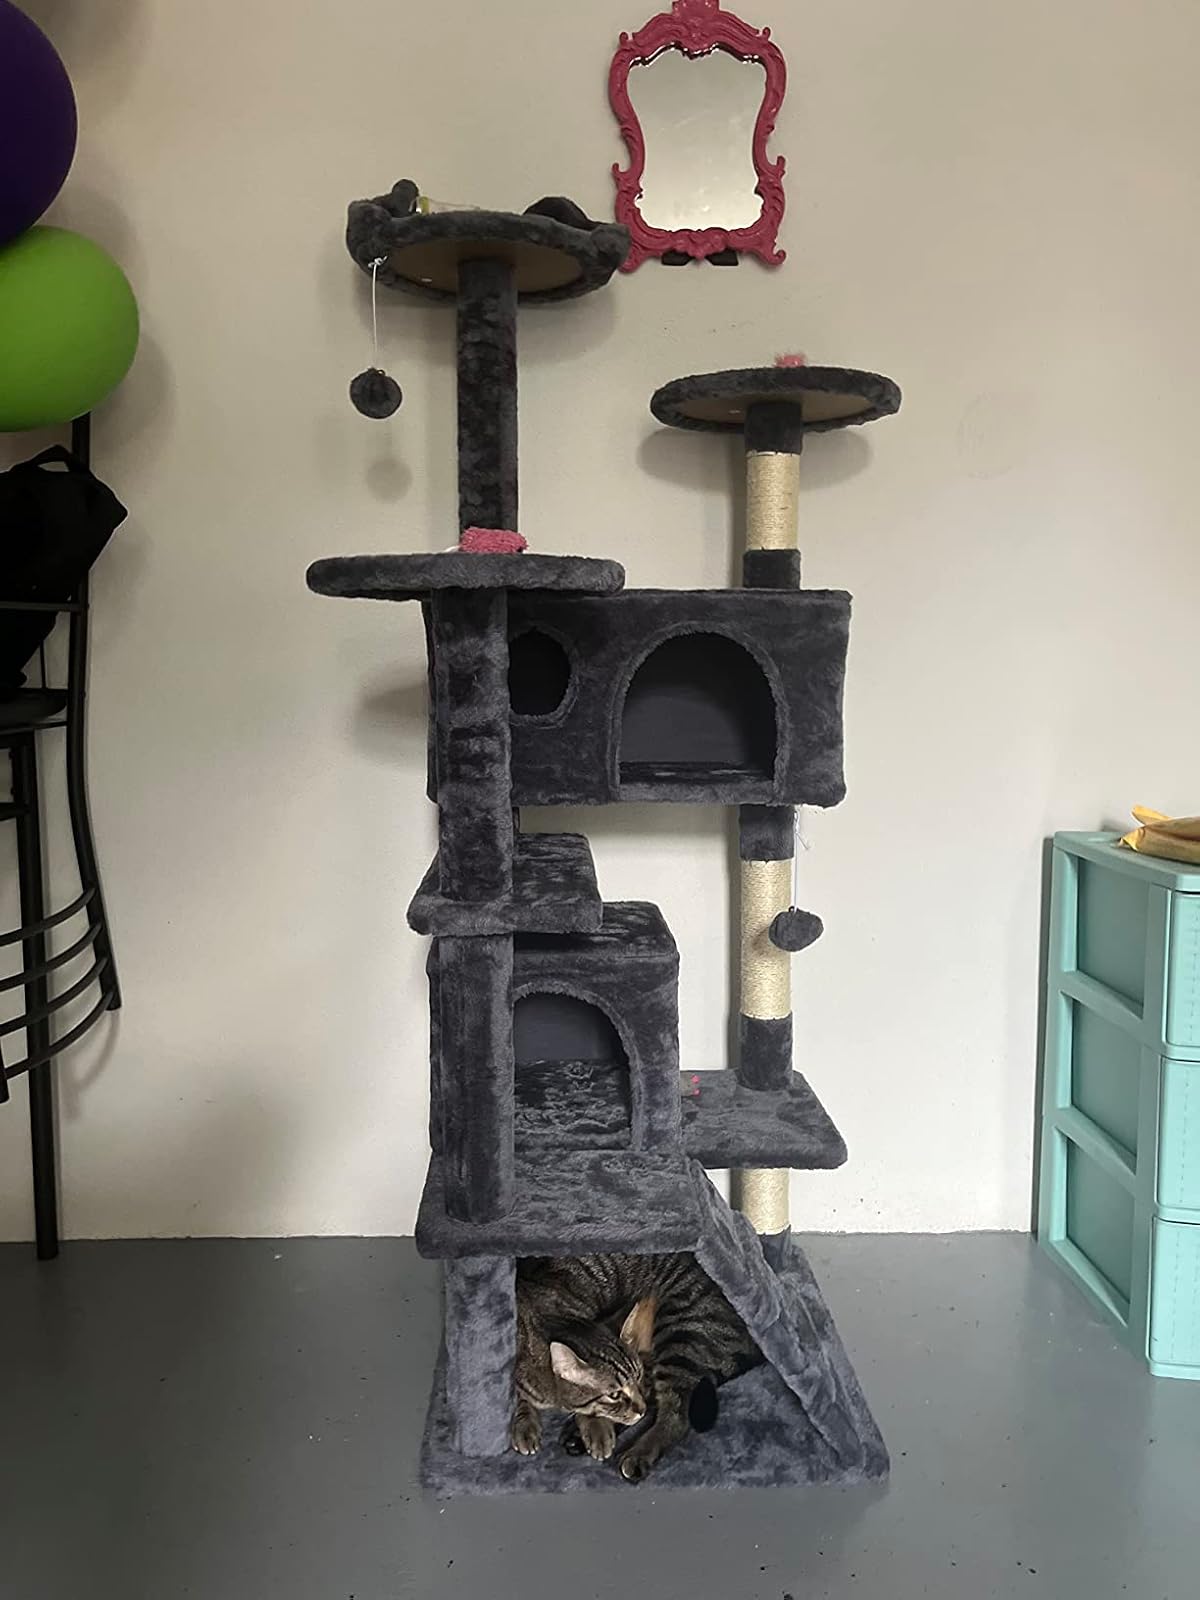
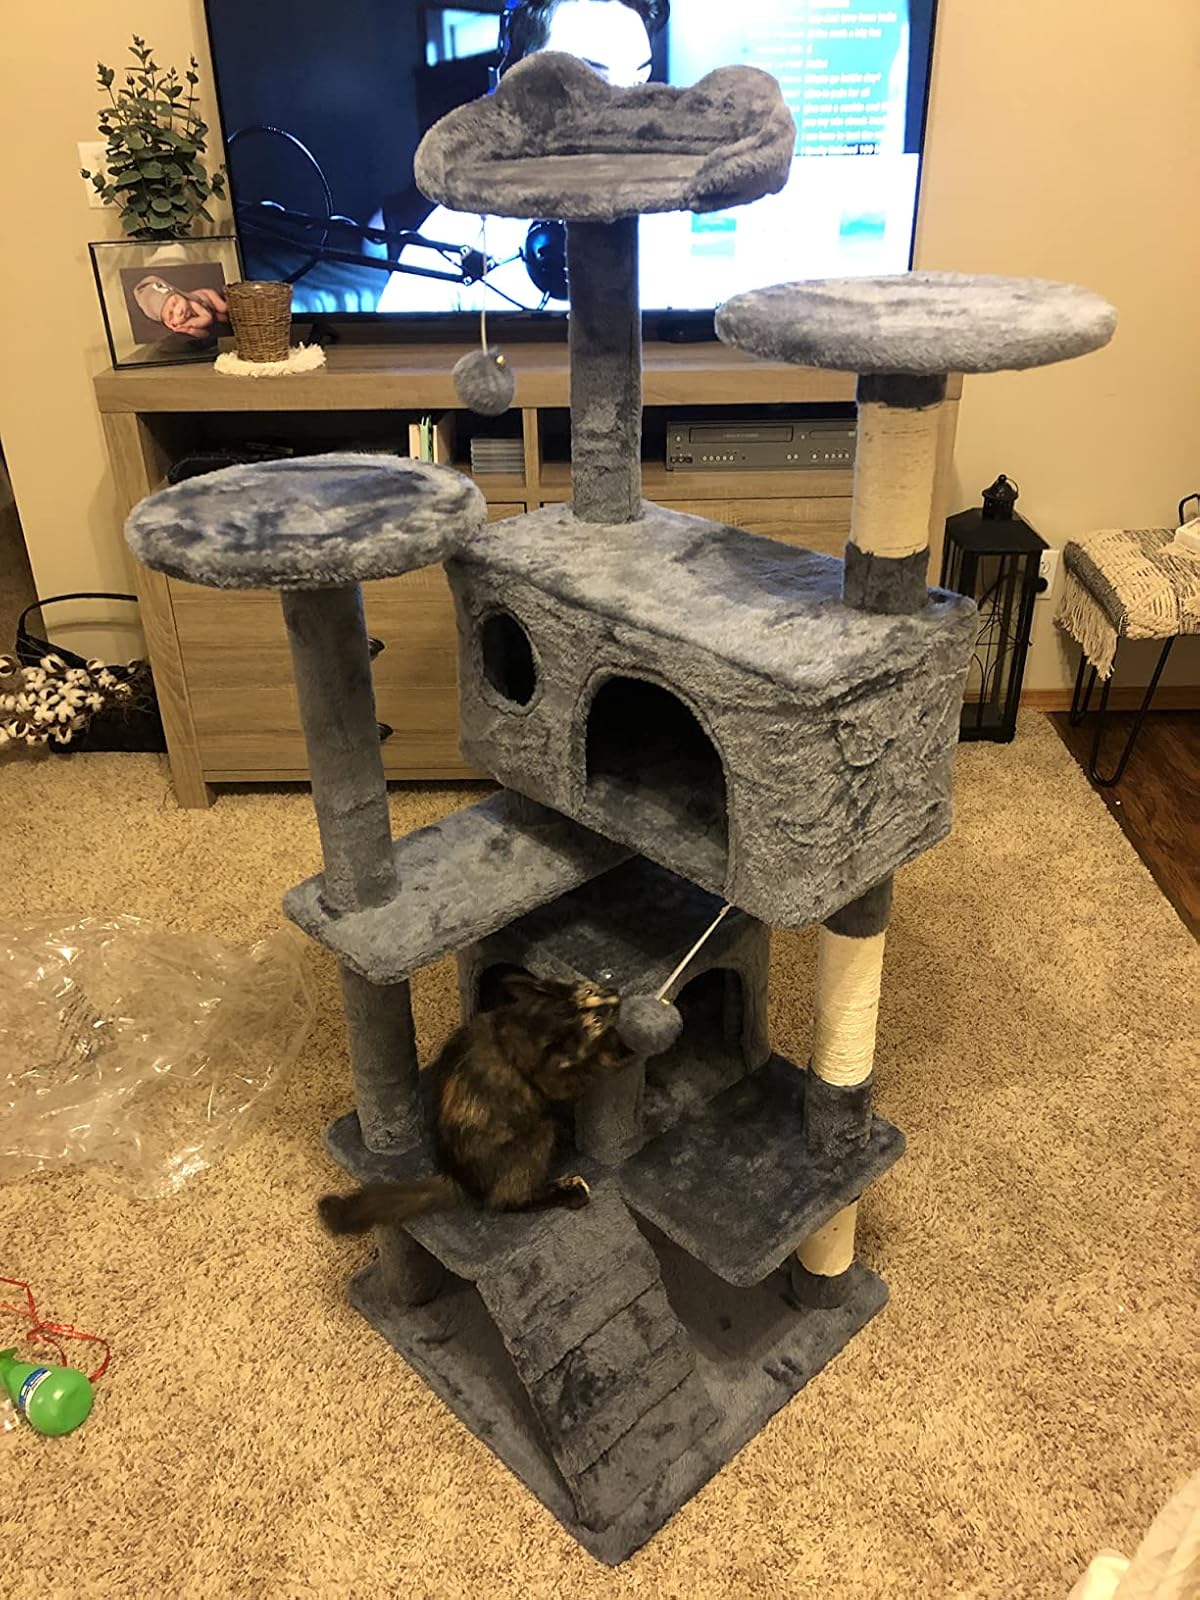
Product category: items_cat tree
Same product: yes